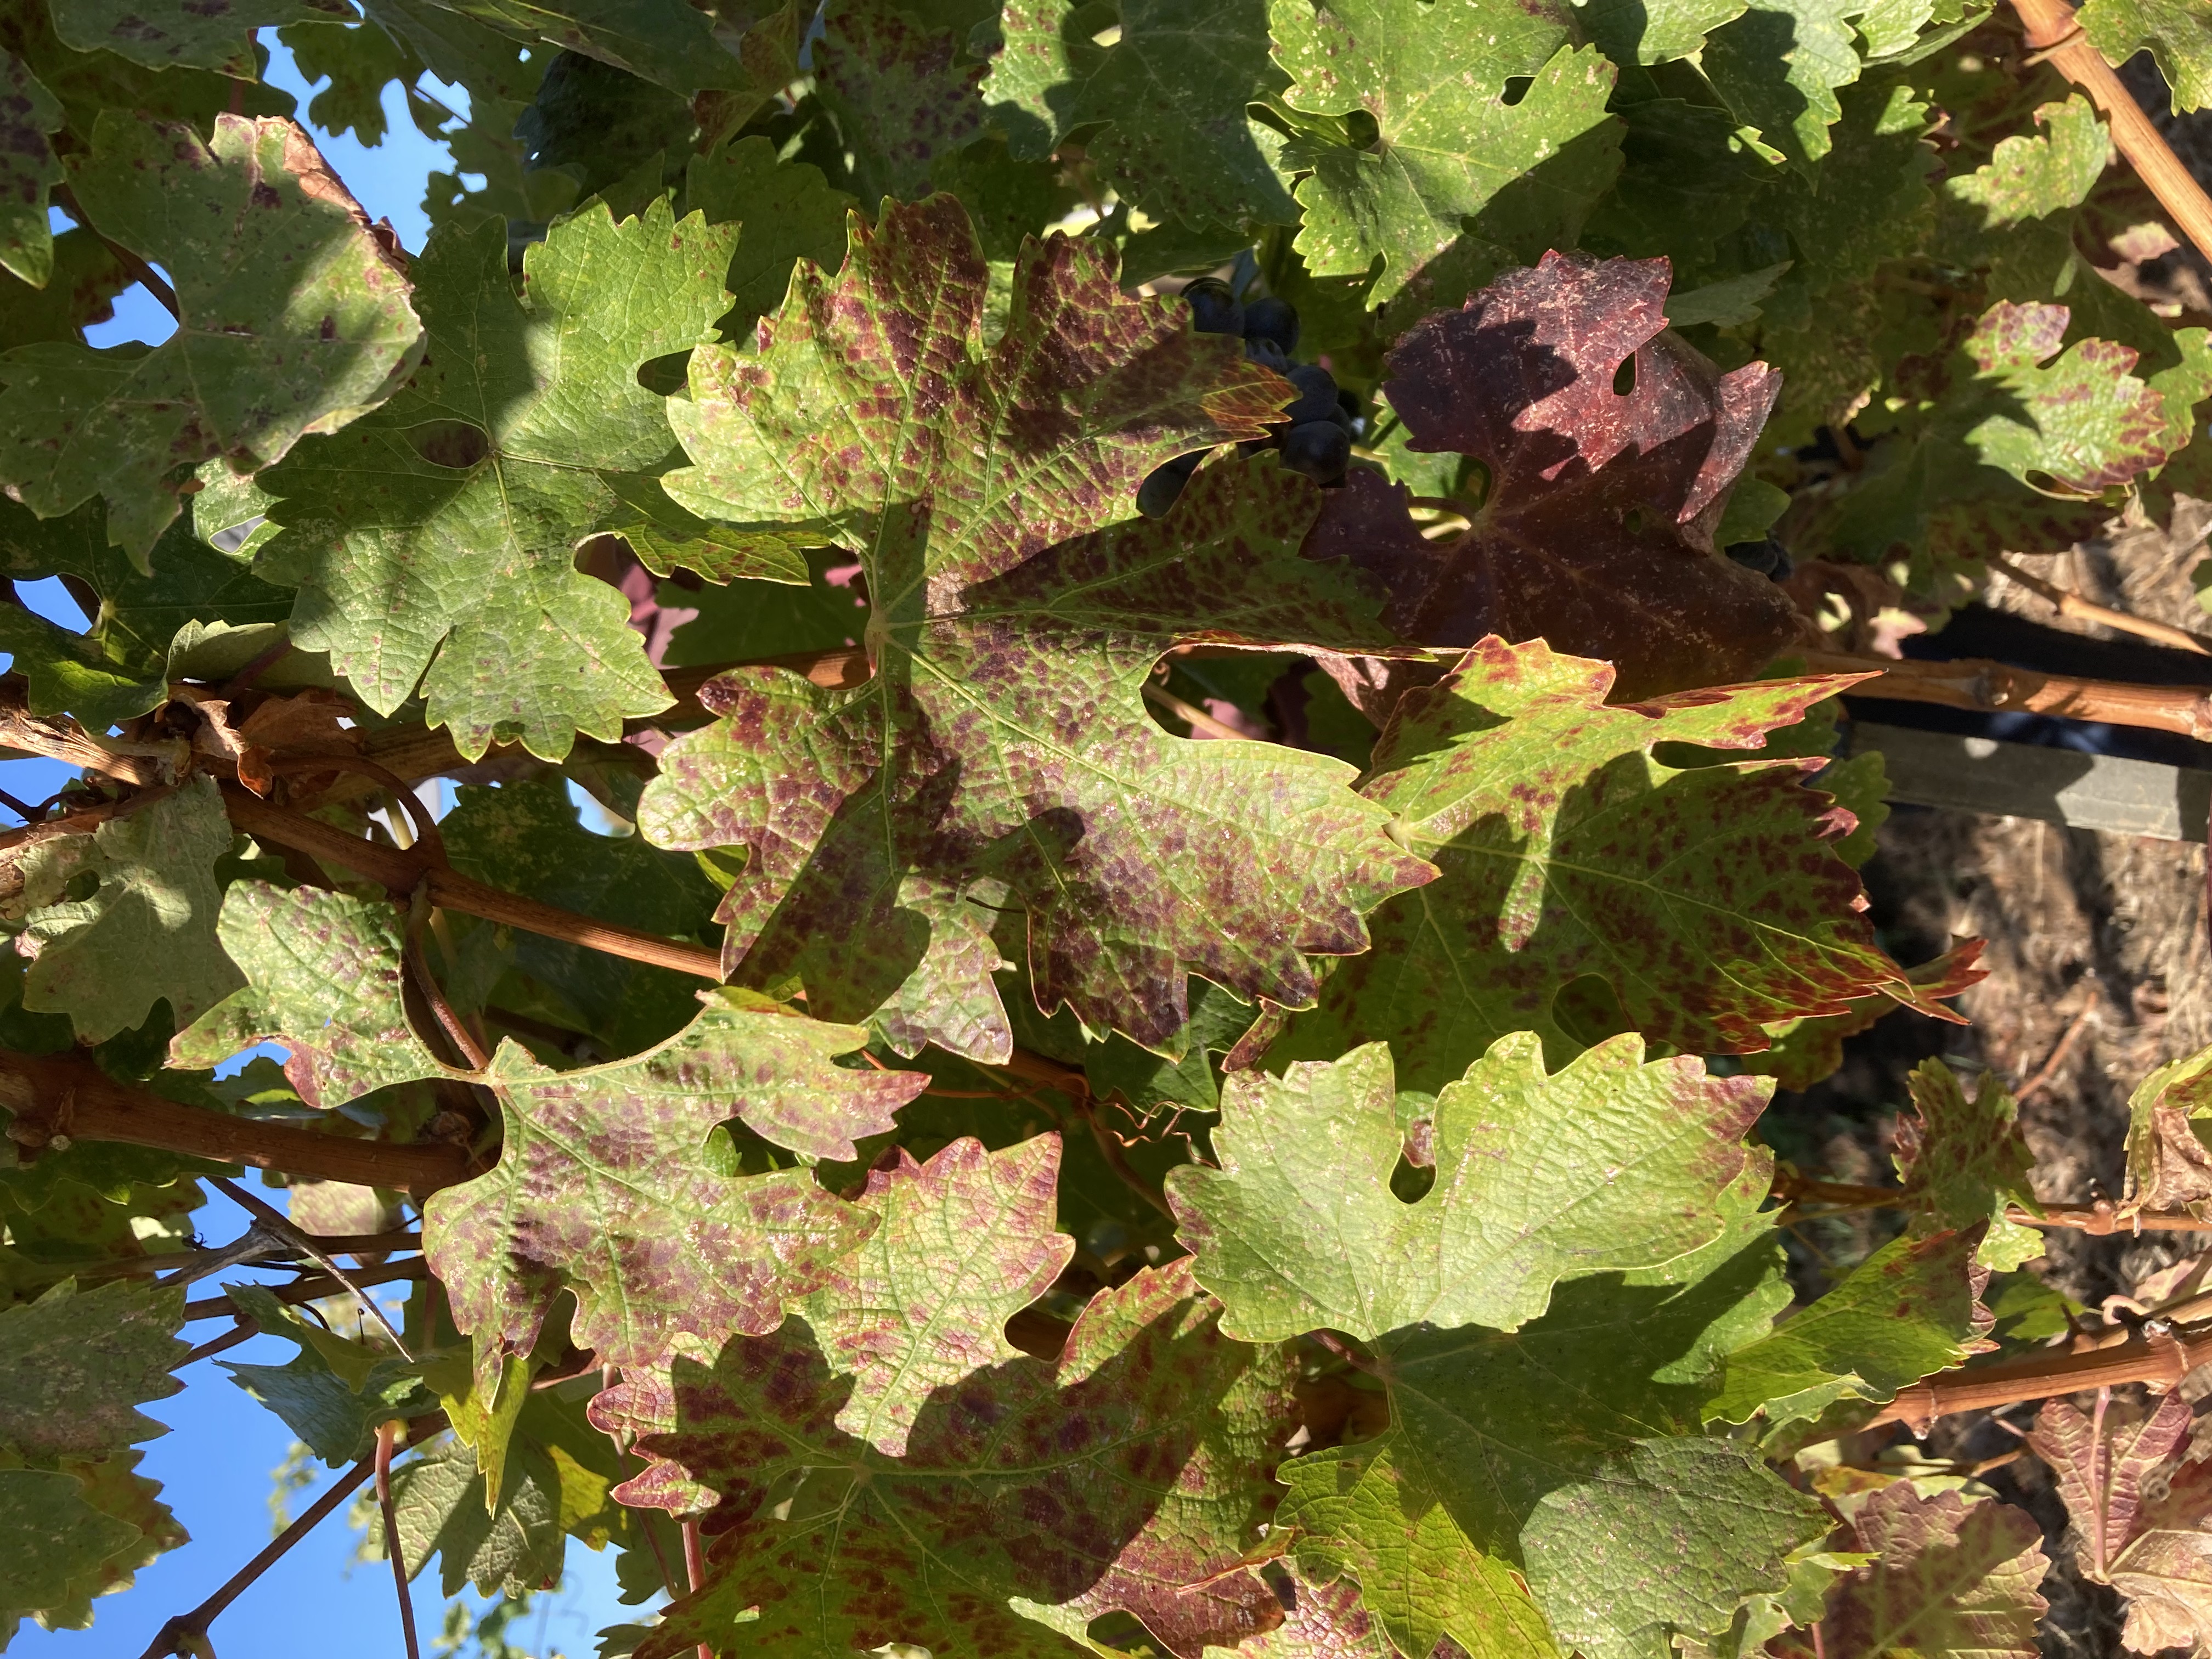
Label: Leafroll 3